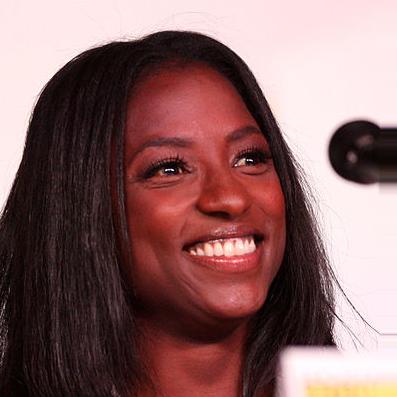
Age: 32